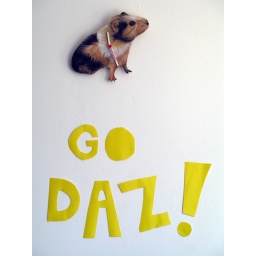
My beloved guinea pig clock from Scotland and left over decoration from our Eurovision party...